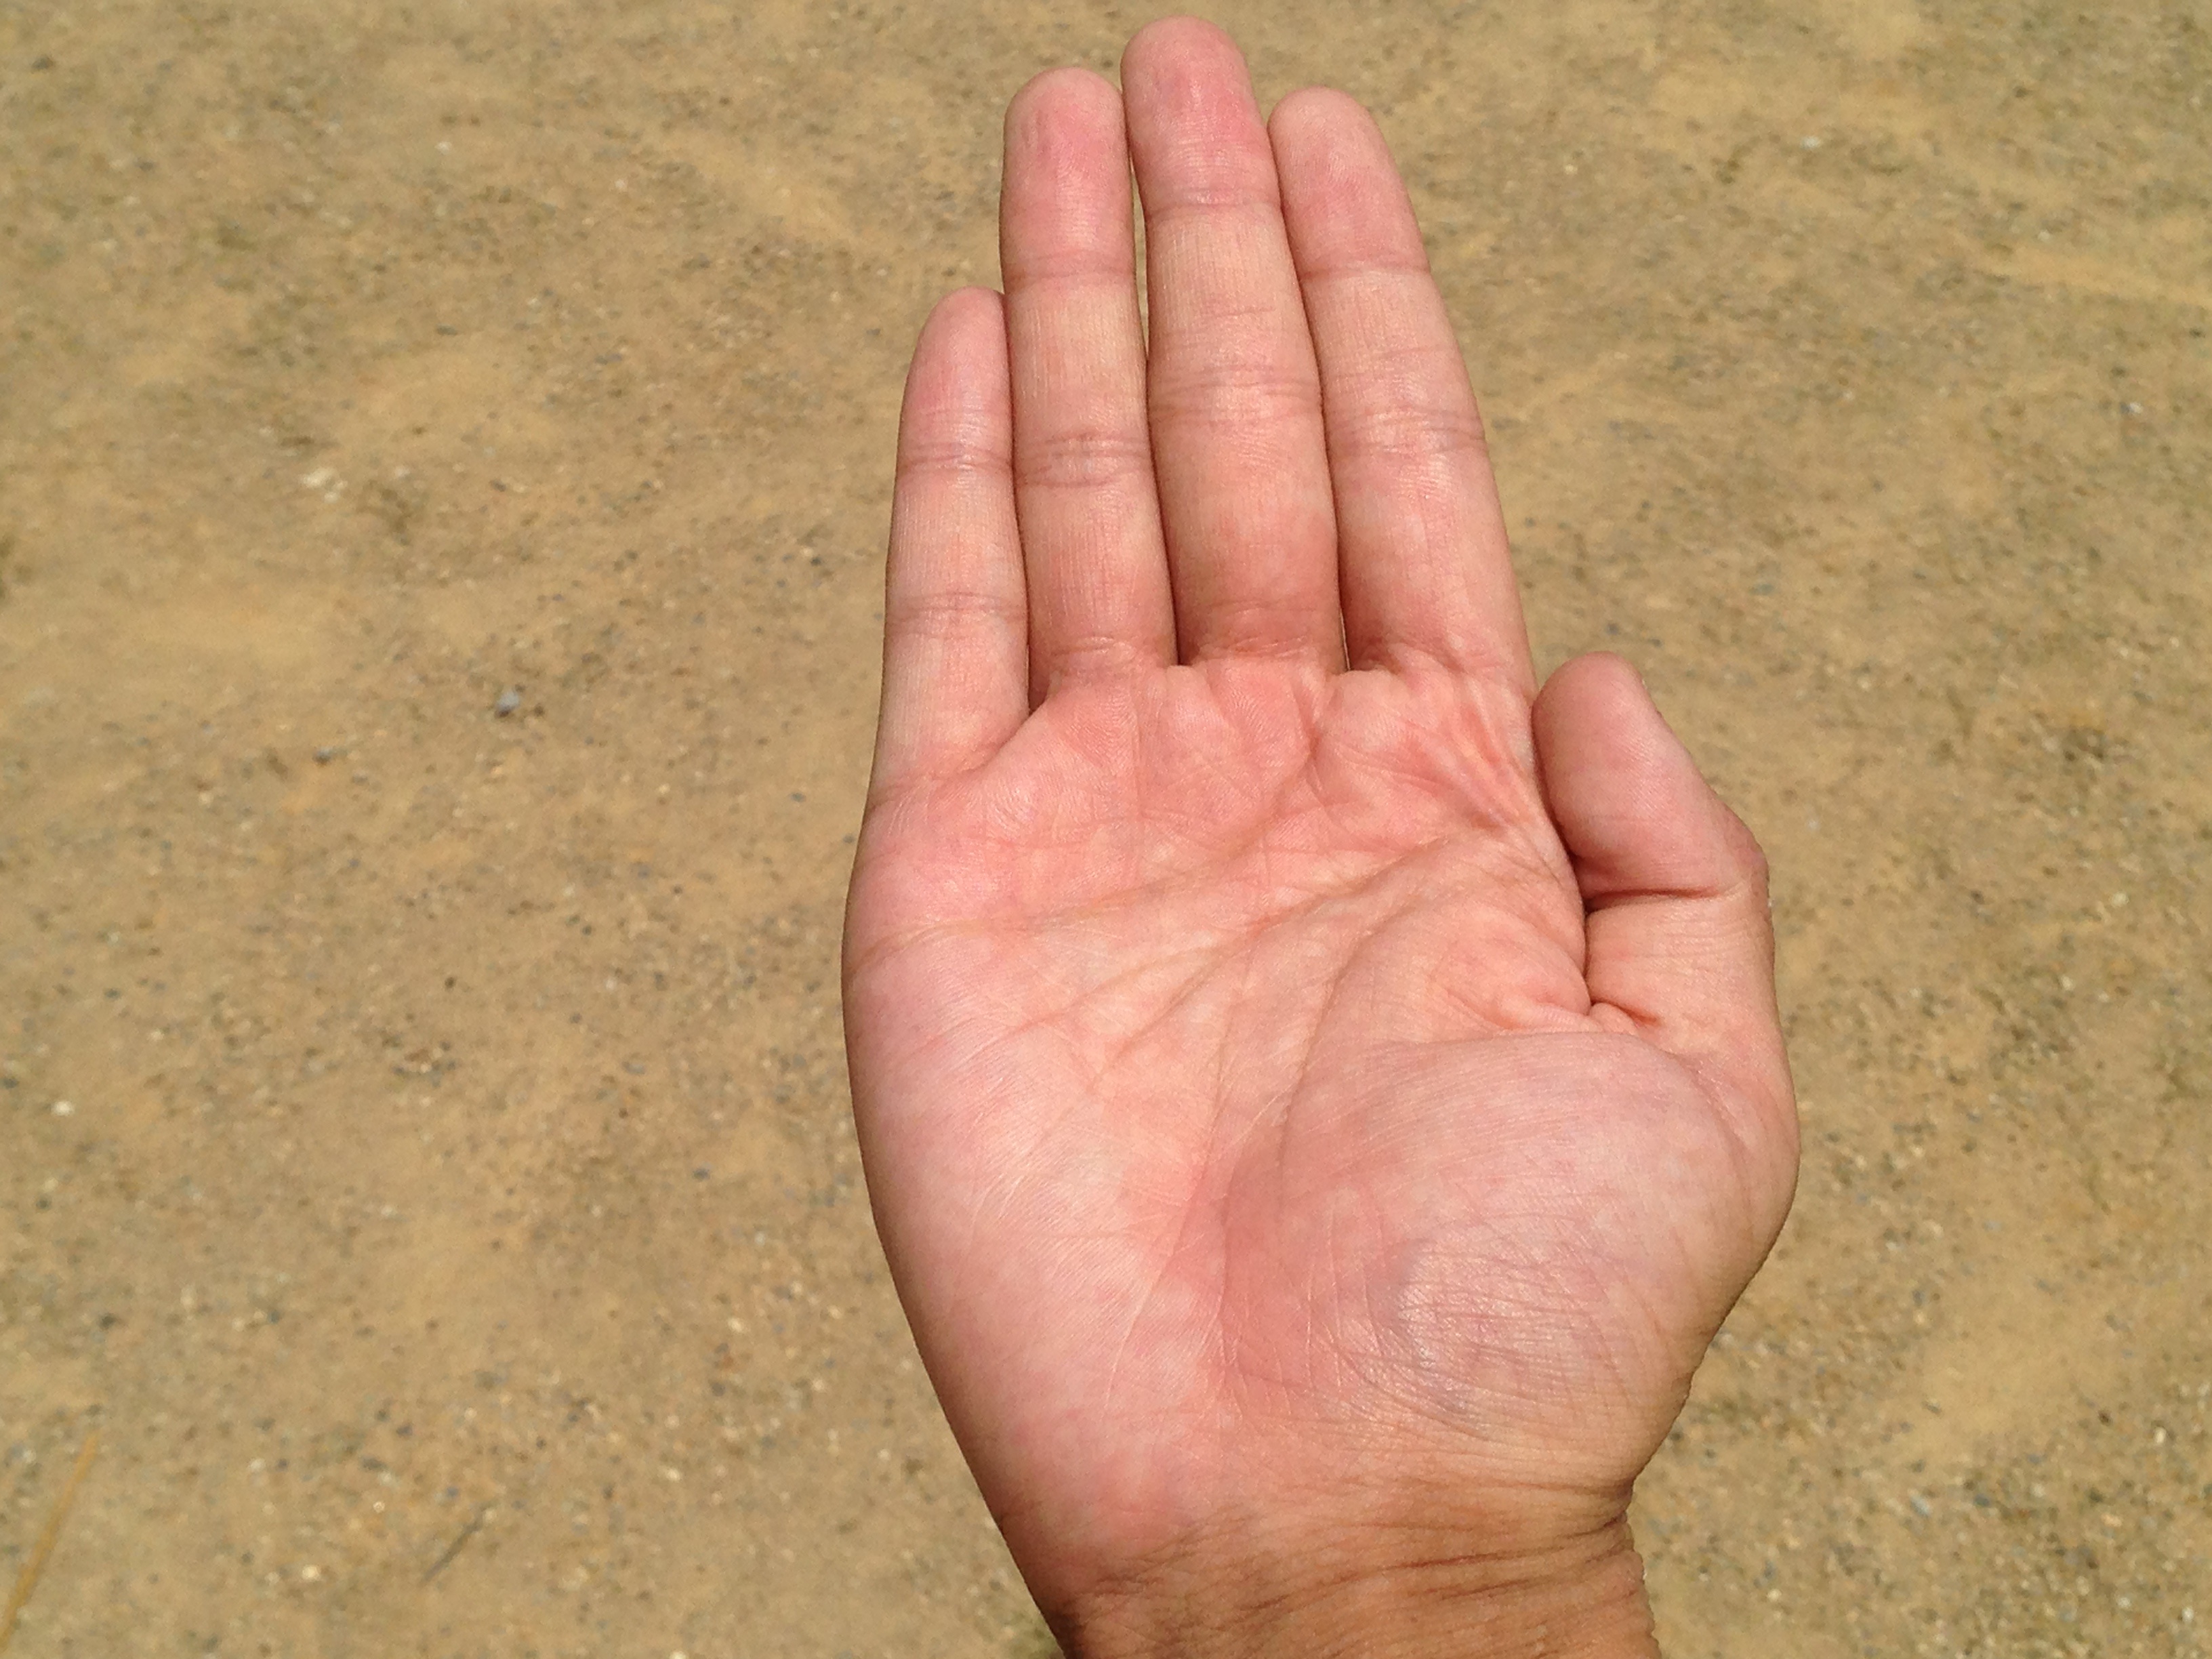
hand, screen, man, beach, sea, coast, people, woman, pot, male, leg, young, finger, reflection, palm, soil, care, medicine, arm, nail, marriage, health, life, heal, mouth, energy, date, write, human body, drying, sandy, power, my, happy, women, japanese, single, loneliness, wrist, bright, parts, mirror, message, skin, memories, beauty, salon, hospital, comfort, clinic, images, body, massage, compact, strong, list, lucky, attention, fingerprint, fortune, fatigue, inn, efficiency, equality, while, spot, thumb, billboard, sick, destiny, surgery, joint, tease, memo, healing, unlucky, sandpit, synthesis, good luck, get, blood vessel, fortune telling, hand care, moisture retention, flesh color, rough hand, with your bare hands, medical care, temomi, tsuyoun, expert, este, lifeline, marriage lines, good luck with money, ideal, a healthy, representation, palm reading, bleaching, right hand, sense, kishibe